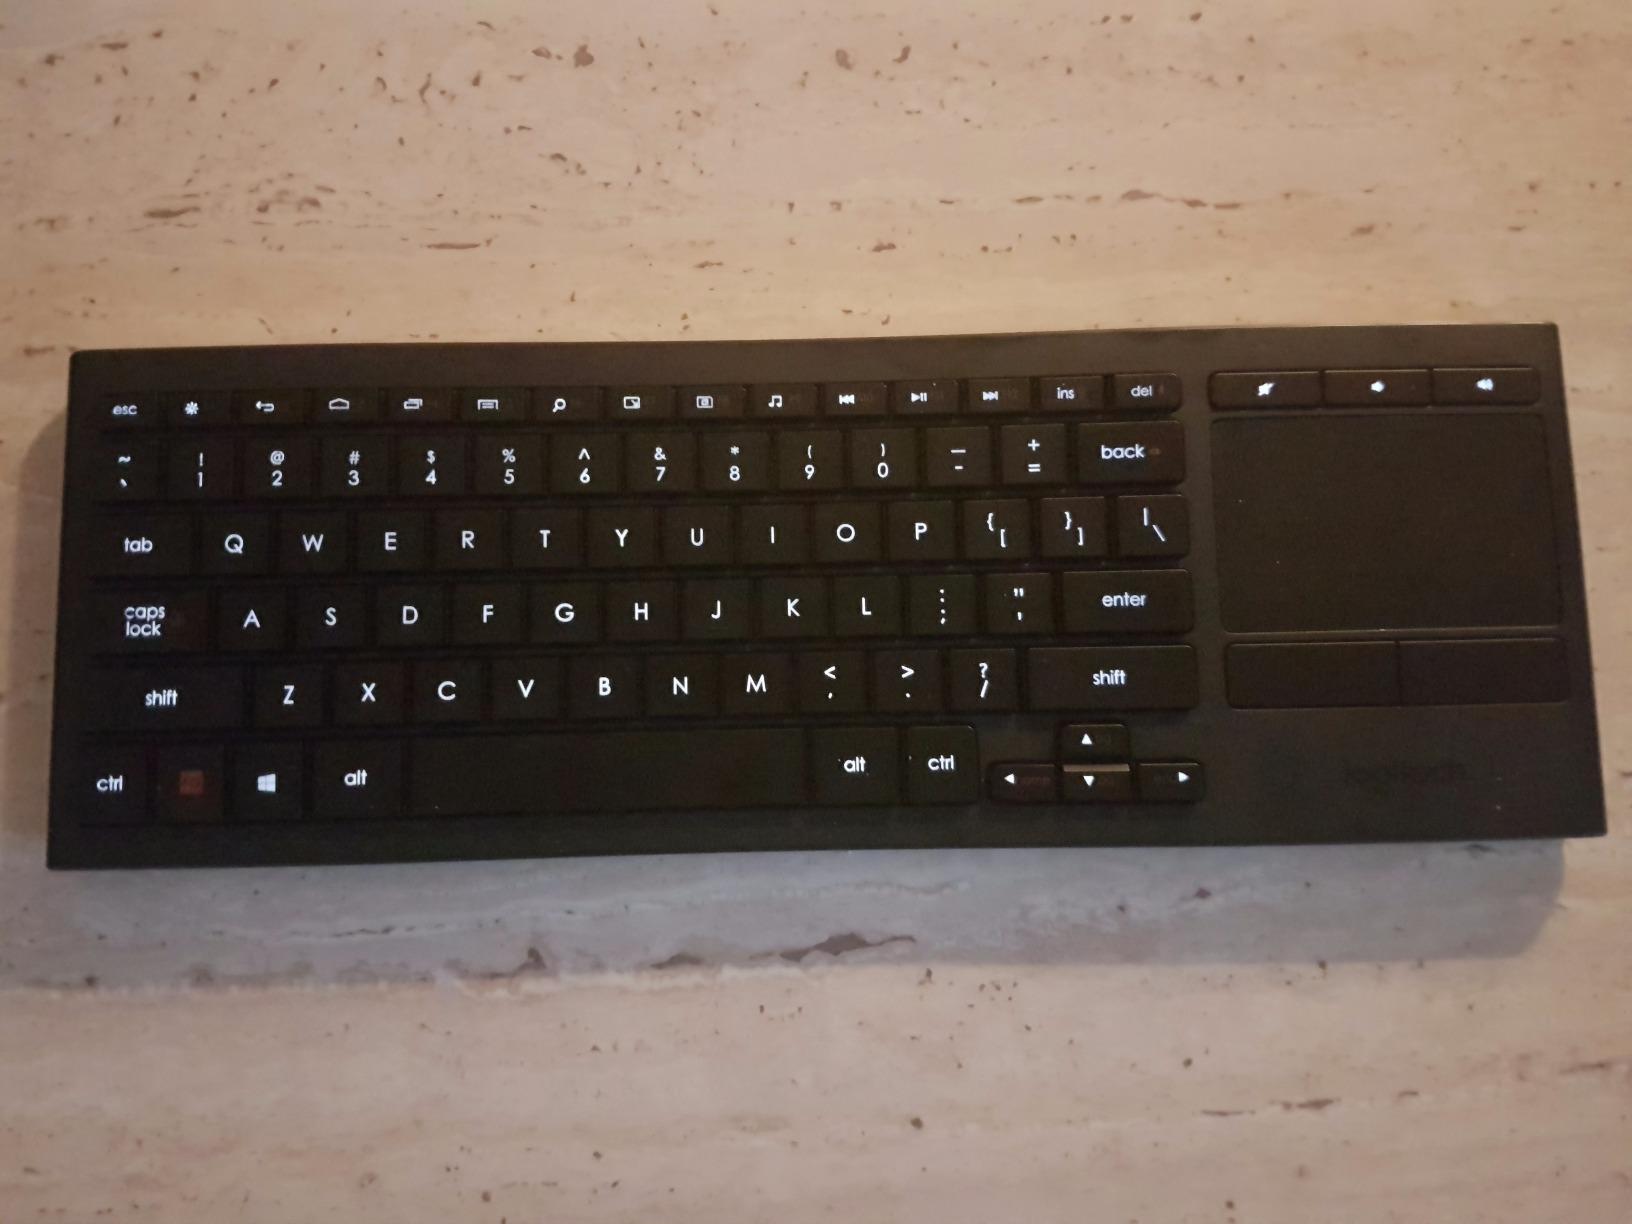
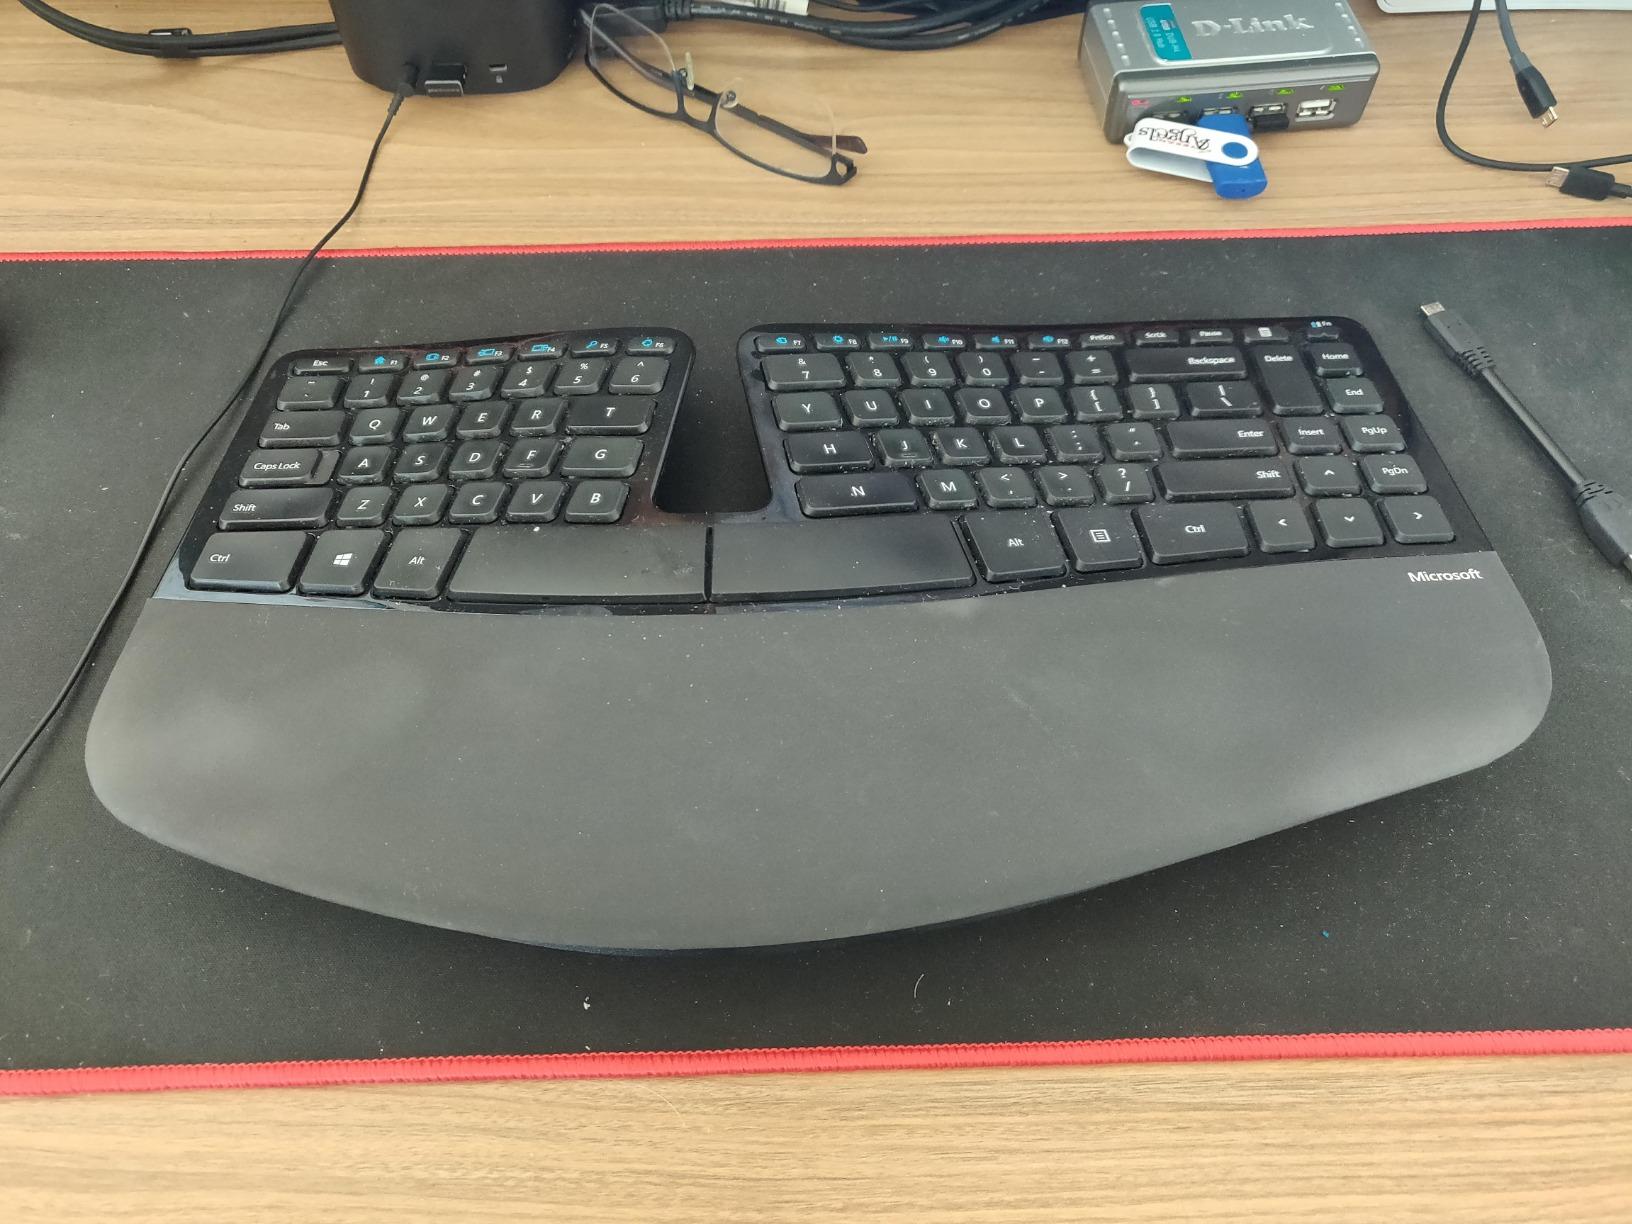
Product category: keyboard
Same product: no